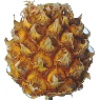
Label: Pineapple Mini 1